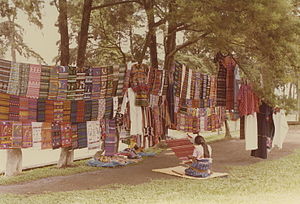
Væv (redskab) / Lændevæv
Her ses en indianerkvinde fra Guatemala i færd med at væve på lændevæv. Mellem træerne hænger vævede stofbaner fremstillet på lændevæv.
Traditionel vævning i Guatemala
En væv er et arbejdsredskab til fremstilling af vævede tekstiler.